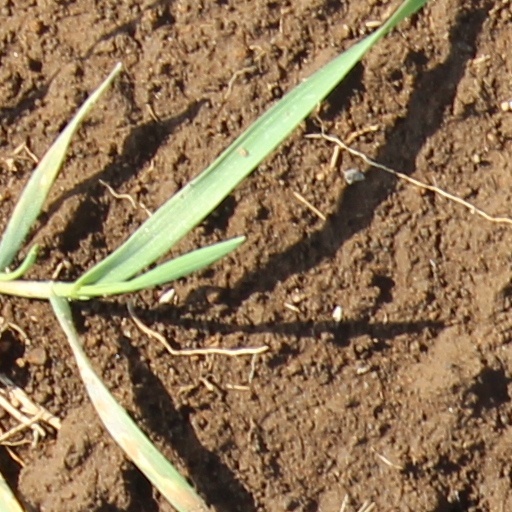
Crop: wheat